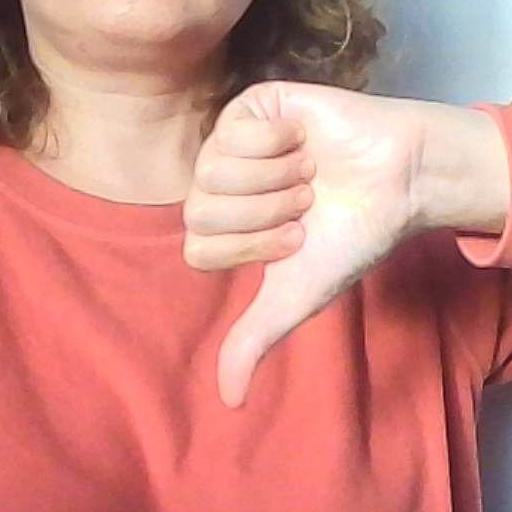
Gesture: dislike